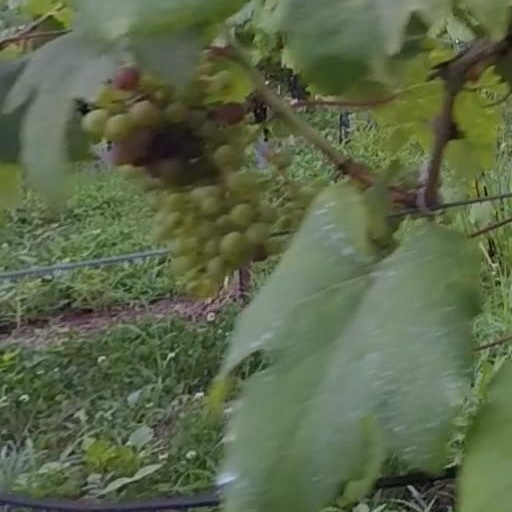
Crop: grape